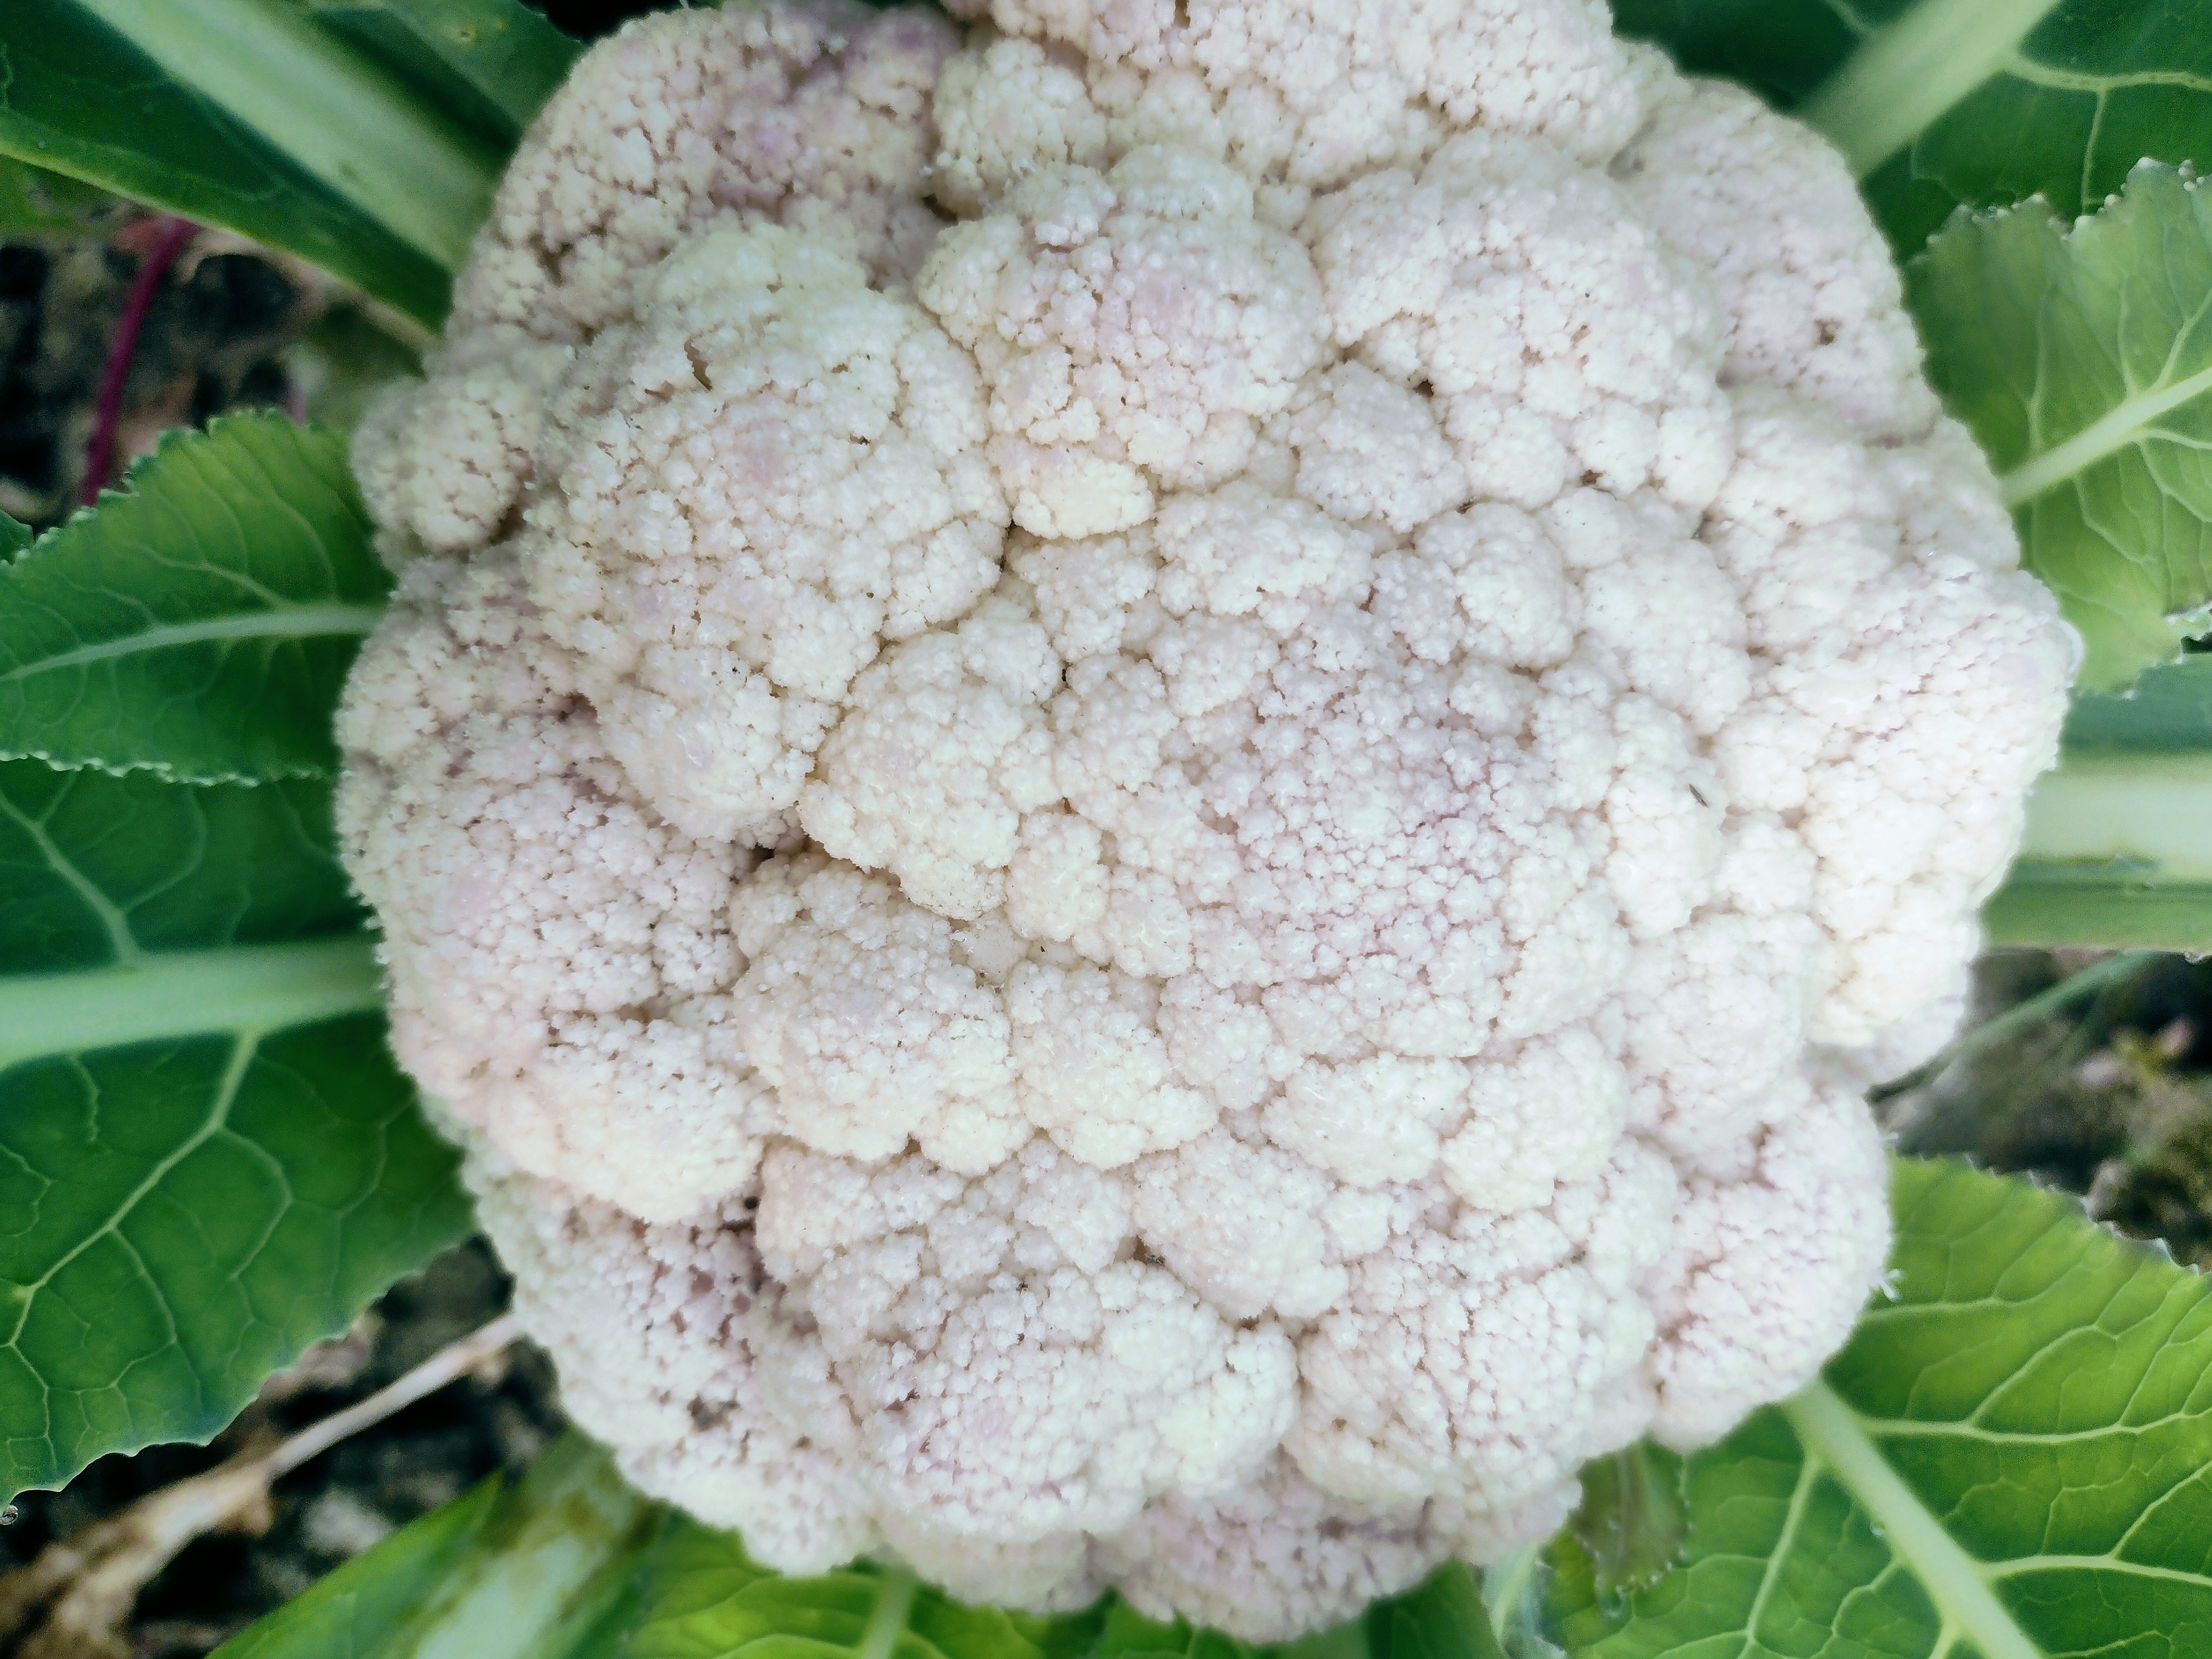
Label: No disease